Eugene Wilson (American football)

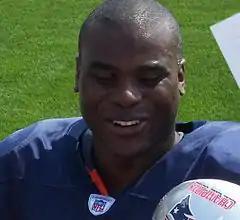
Wilson with the New England Patriots in 2006

Eugene W. Wilson Jr (born August 17, 1980) is an American former professional football player who was a safety in the National Football League (NFL). He played college football for the Illinois Fighting Illini and was selected by the New England Patriots in the second round of the 2003 NFL draft.